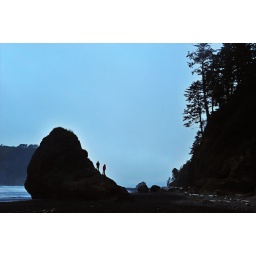
Two silhouettes dotting the sky above Ruby beach